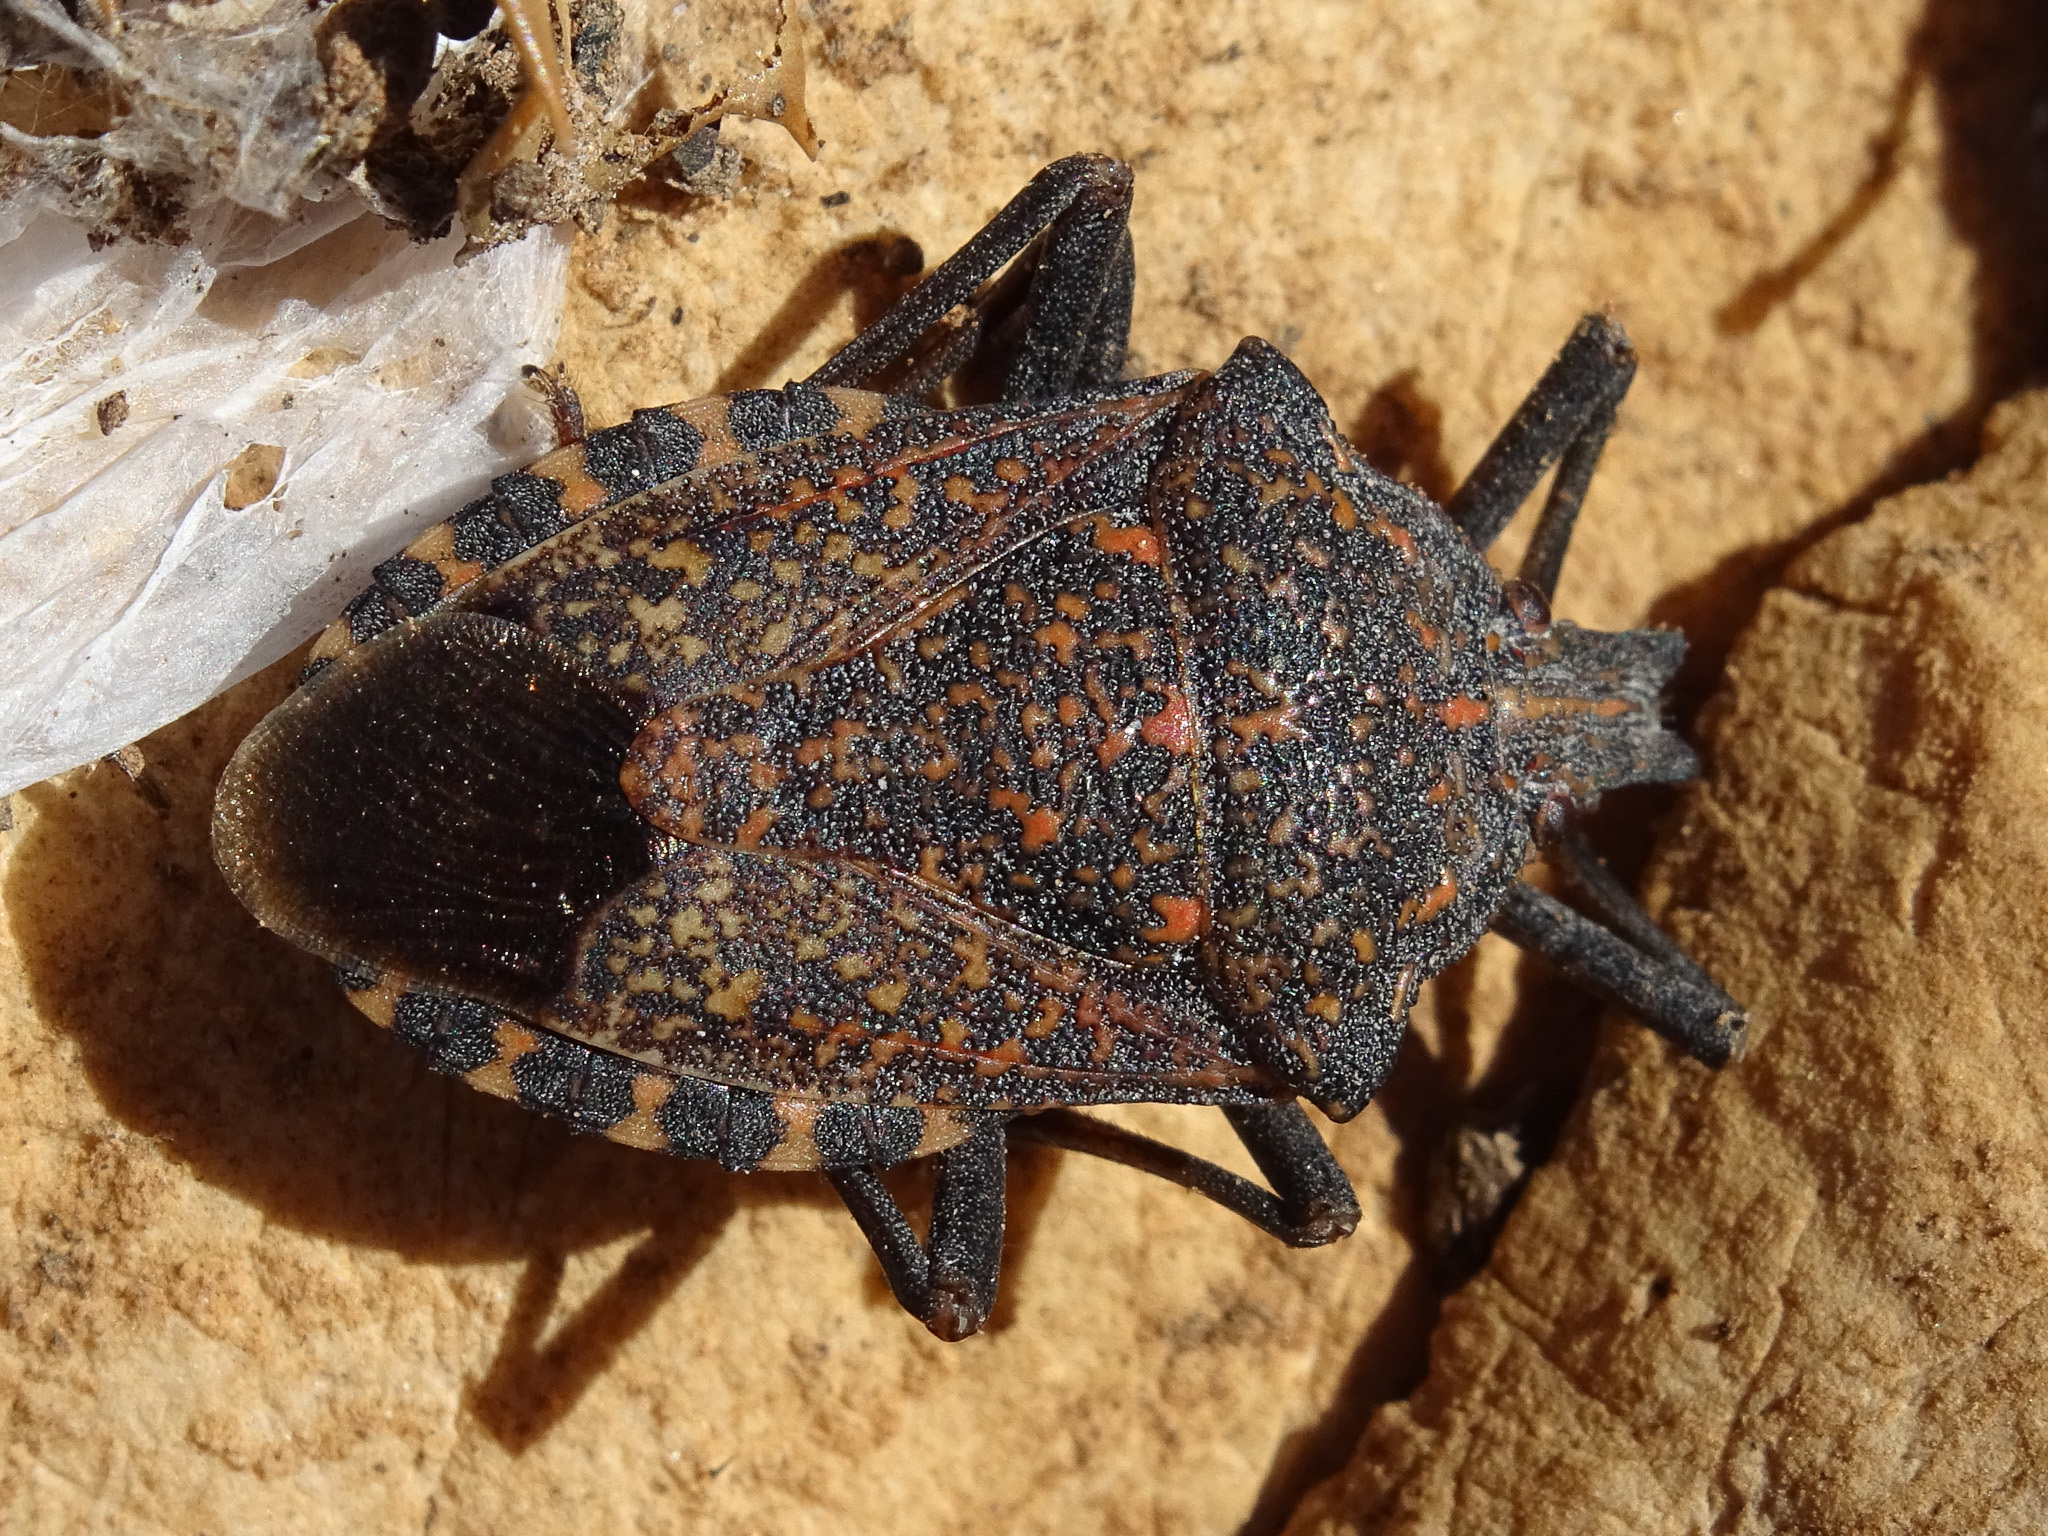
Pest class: stink_bug